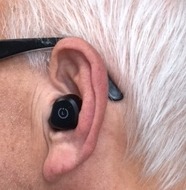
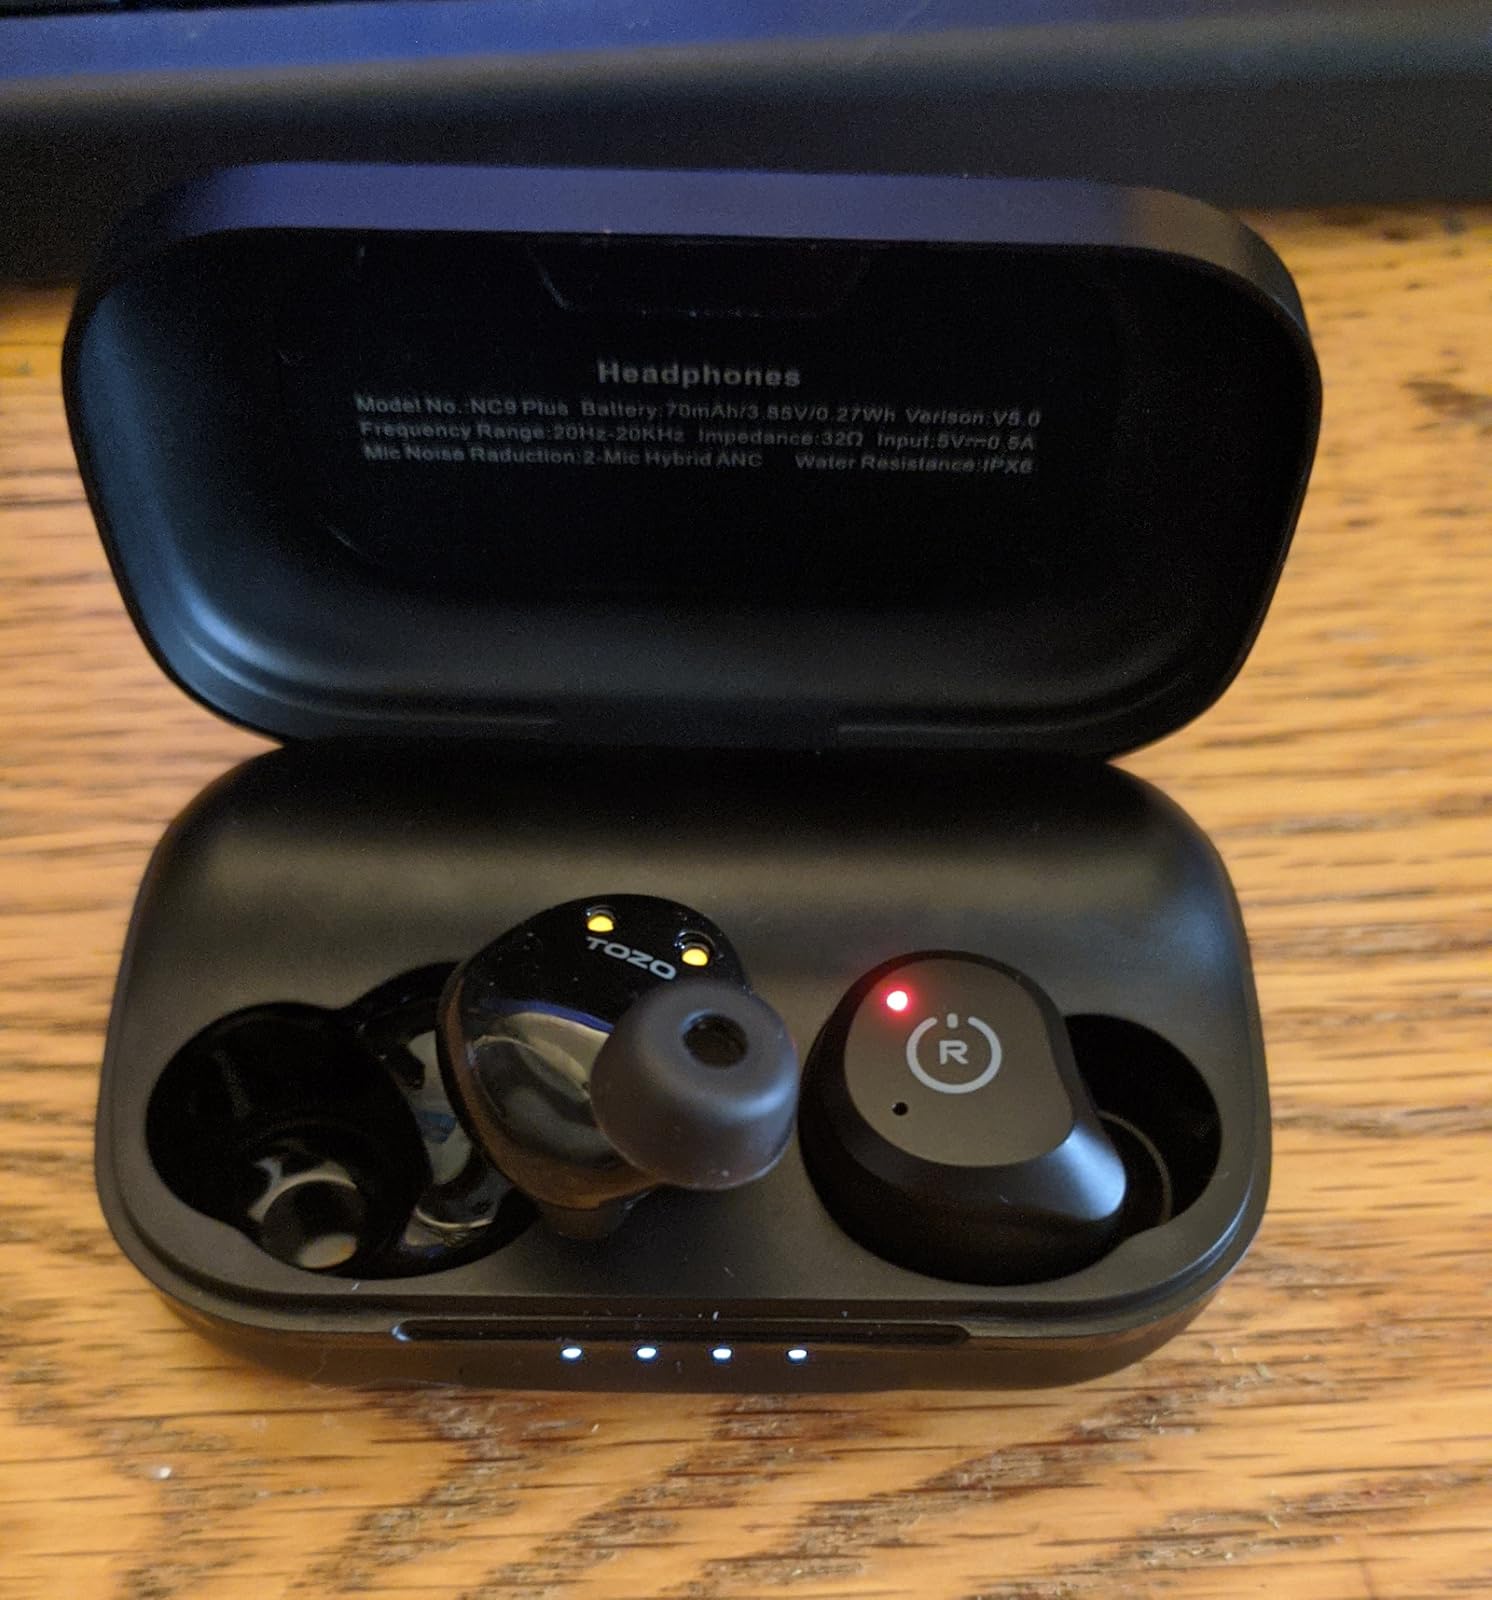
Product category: earbuds
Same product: yes